An Embassy from the East-India Company

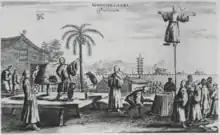
Etching of Chinese ("magicians") from the 1665 Dutch edition

Travel literature had become a significant public interest in the 17th century. With the global trade enterprises, and the increase in knowledge of the non-western world, these works became a way for the people at home to feel like they were traveling the world. This was paired with an increase in literacy and a larger middle class, resulting from the economical flourishing of Western countries, and the printing of books becoming cheaper because of advancements in the technology of the printing press. For these reasons, as well as the novelty of the subject and the illustrations in the book, was very successful, and became one most popular travel books on China in the 17th century.